Byzantine navy

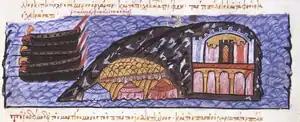
The siege of Chandax, the main Muslim stronghold in Crete, as depicted in the "Madrid Skylitzes" manuscript. Nikephoros Phokas led a huge amphibious operation which recovered Crete for the Empire, thus securing the Aegean Sea from the Muslim pirate threat.

Despite the successes under Basil, during the reign of his successor Leo VI the Wise (886–912), the Empire again faced serious threats. In the north, a war broke out against the Bulgarian Tsar Simeon, and a part of the Imperial Fleet was used in 895 to ferry an army of Magyars across the Danube to raid Bulgaria. The Bulgarian war produced several costly defeats, while at the same time the Arab naval threat reached new heights, with successive raids devastating the shores of Byzantium's naval heartland, the Aegean Sea. In 891 or 893, the Arab fleet sacked the island of Samos and took its (military governor) prisoner, and in 898, the eunuch admiral Raghib carried off 3,000 Byzantine sailors of the Cibyrrhaeots as prisoners. These losses denuded Byzantine defences, opening the Aegean up to raids by the Syrian fleets. The first heavy blow came in 901, when the renegade Damian of Tarsus plundered Demetrias, while in the next year, Taormina, the Empire's last outpost in Sicily, fell to the Muslims. The greatest disaster, however, came in 904, when another renegade, Leo of Tripoli, raided the Aegean. His fleet penetrated even into the Dardanelles, before proceeding to sack the Empire's second city, Thessalonica, all while the Empire's fleet remained passive in the face of the Arabs' superior numbers. Furthermore, the Cretan corsairs' raids reached such intensity, that by the end of Leo's reign, most of the southern Aegean islands were either abandoned or forced to accept Muslim control and pay tribute to the pirates. It is no surprise that a defensive and cautious mindset was prevalent in Leo's contemporary instructions on naval warfare ("Naumachica").